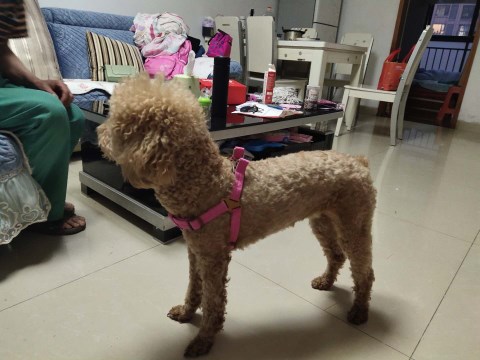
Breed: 7449-n000128-teddy